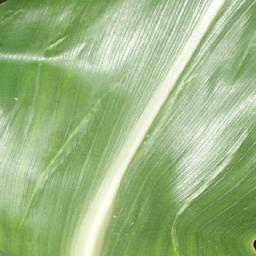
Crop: corn
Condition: (maize)_healthy